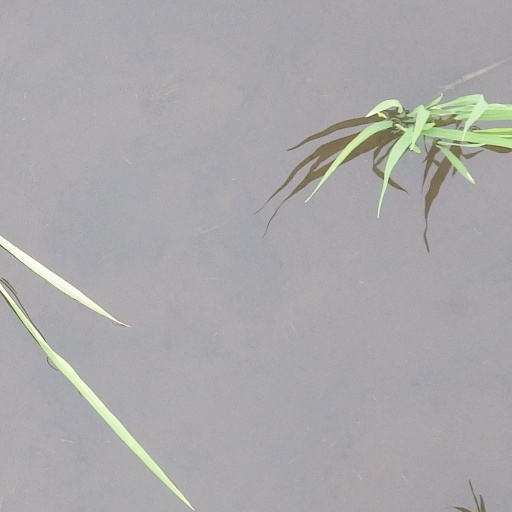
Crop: rice